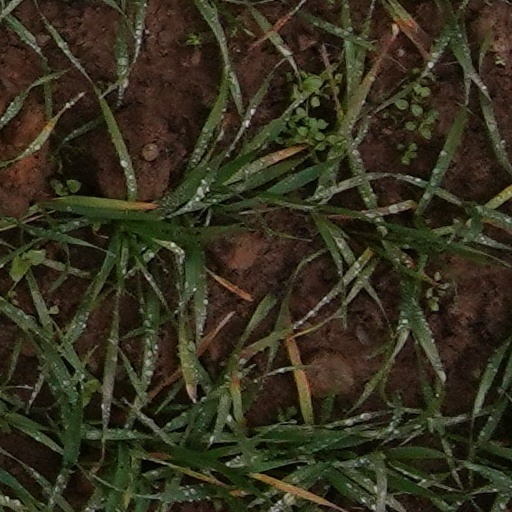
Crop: wheat